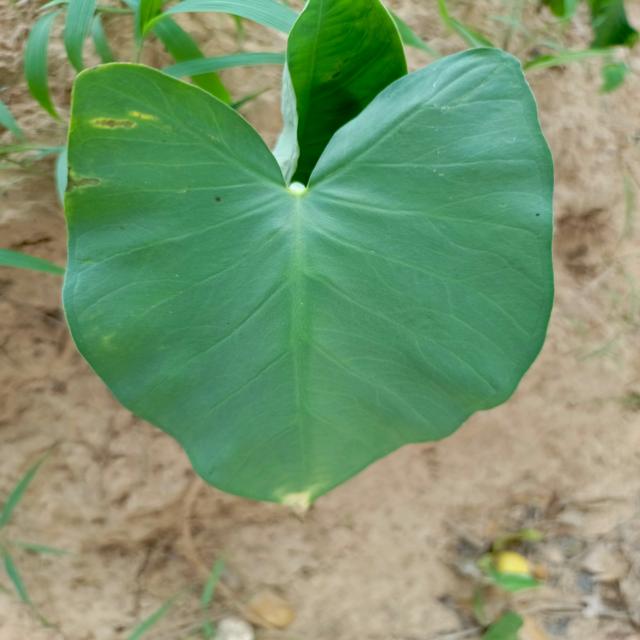
Label: Early_Blight